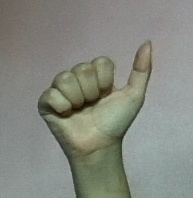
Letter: dhad